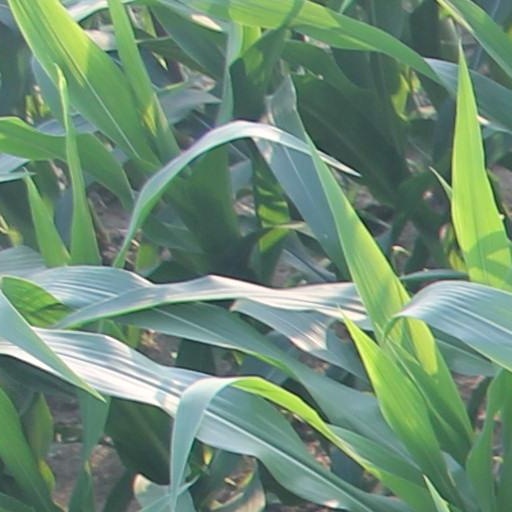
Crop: maize; corn